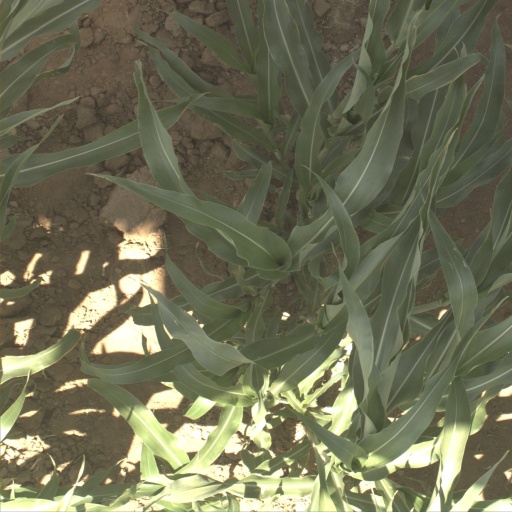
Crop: sorghum